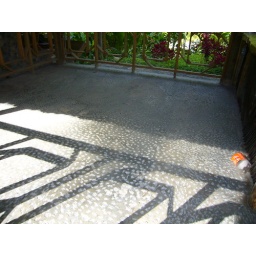
floor in bar ready for float